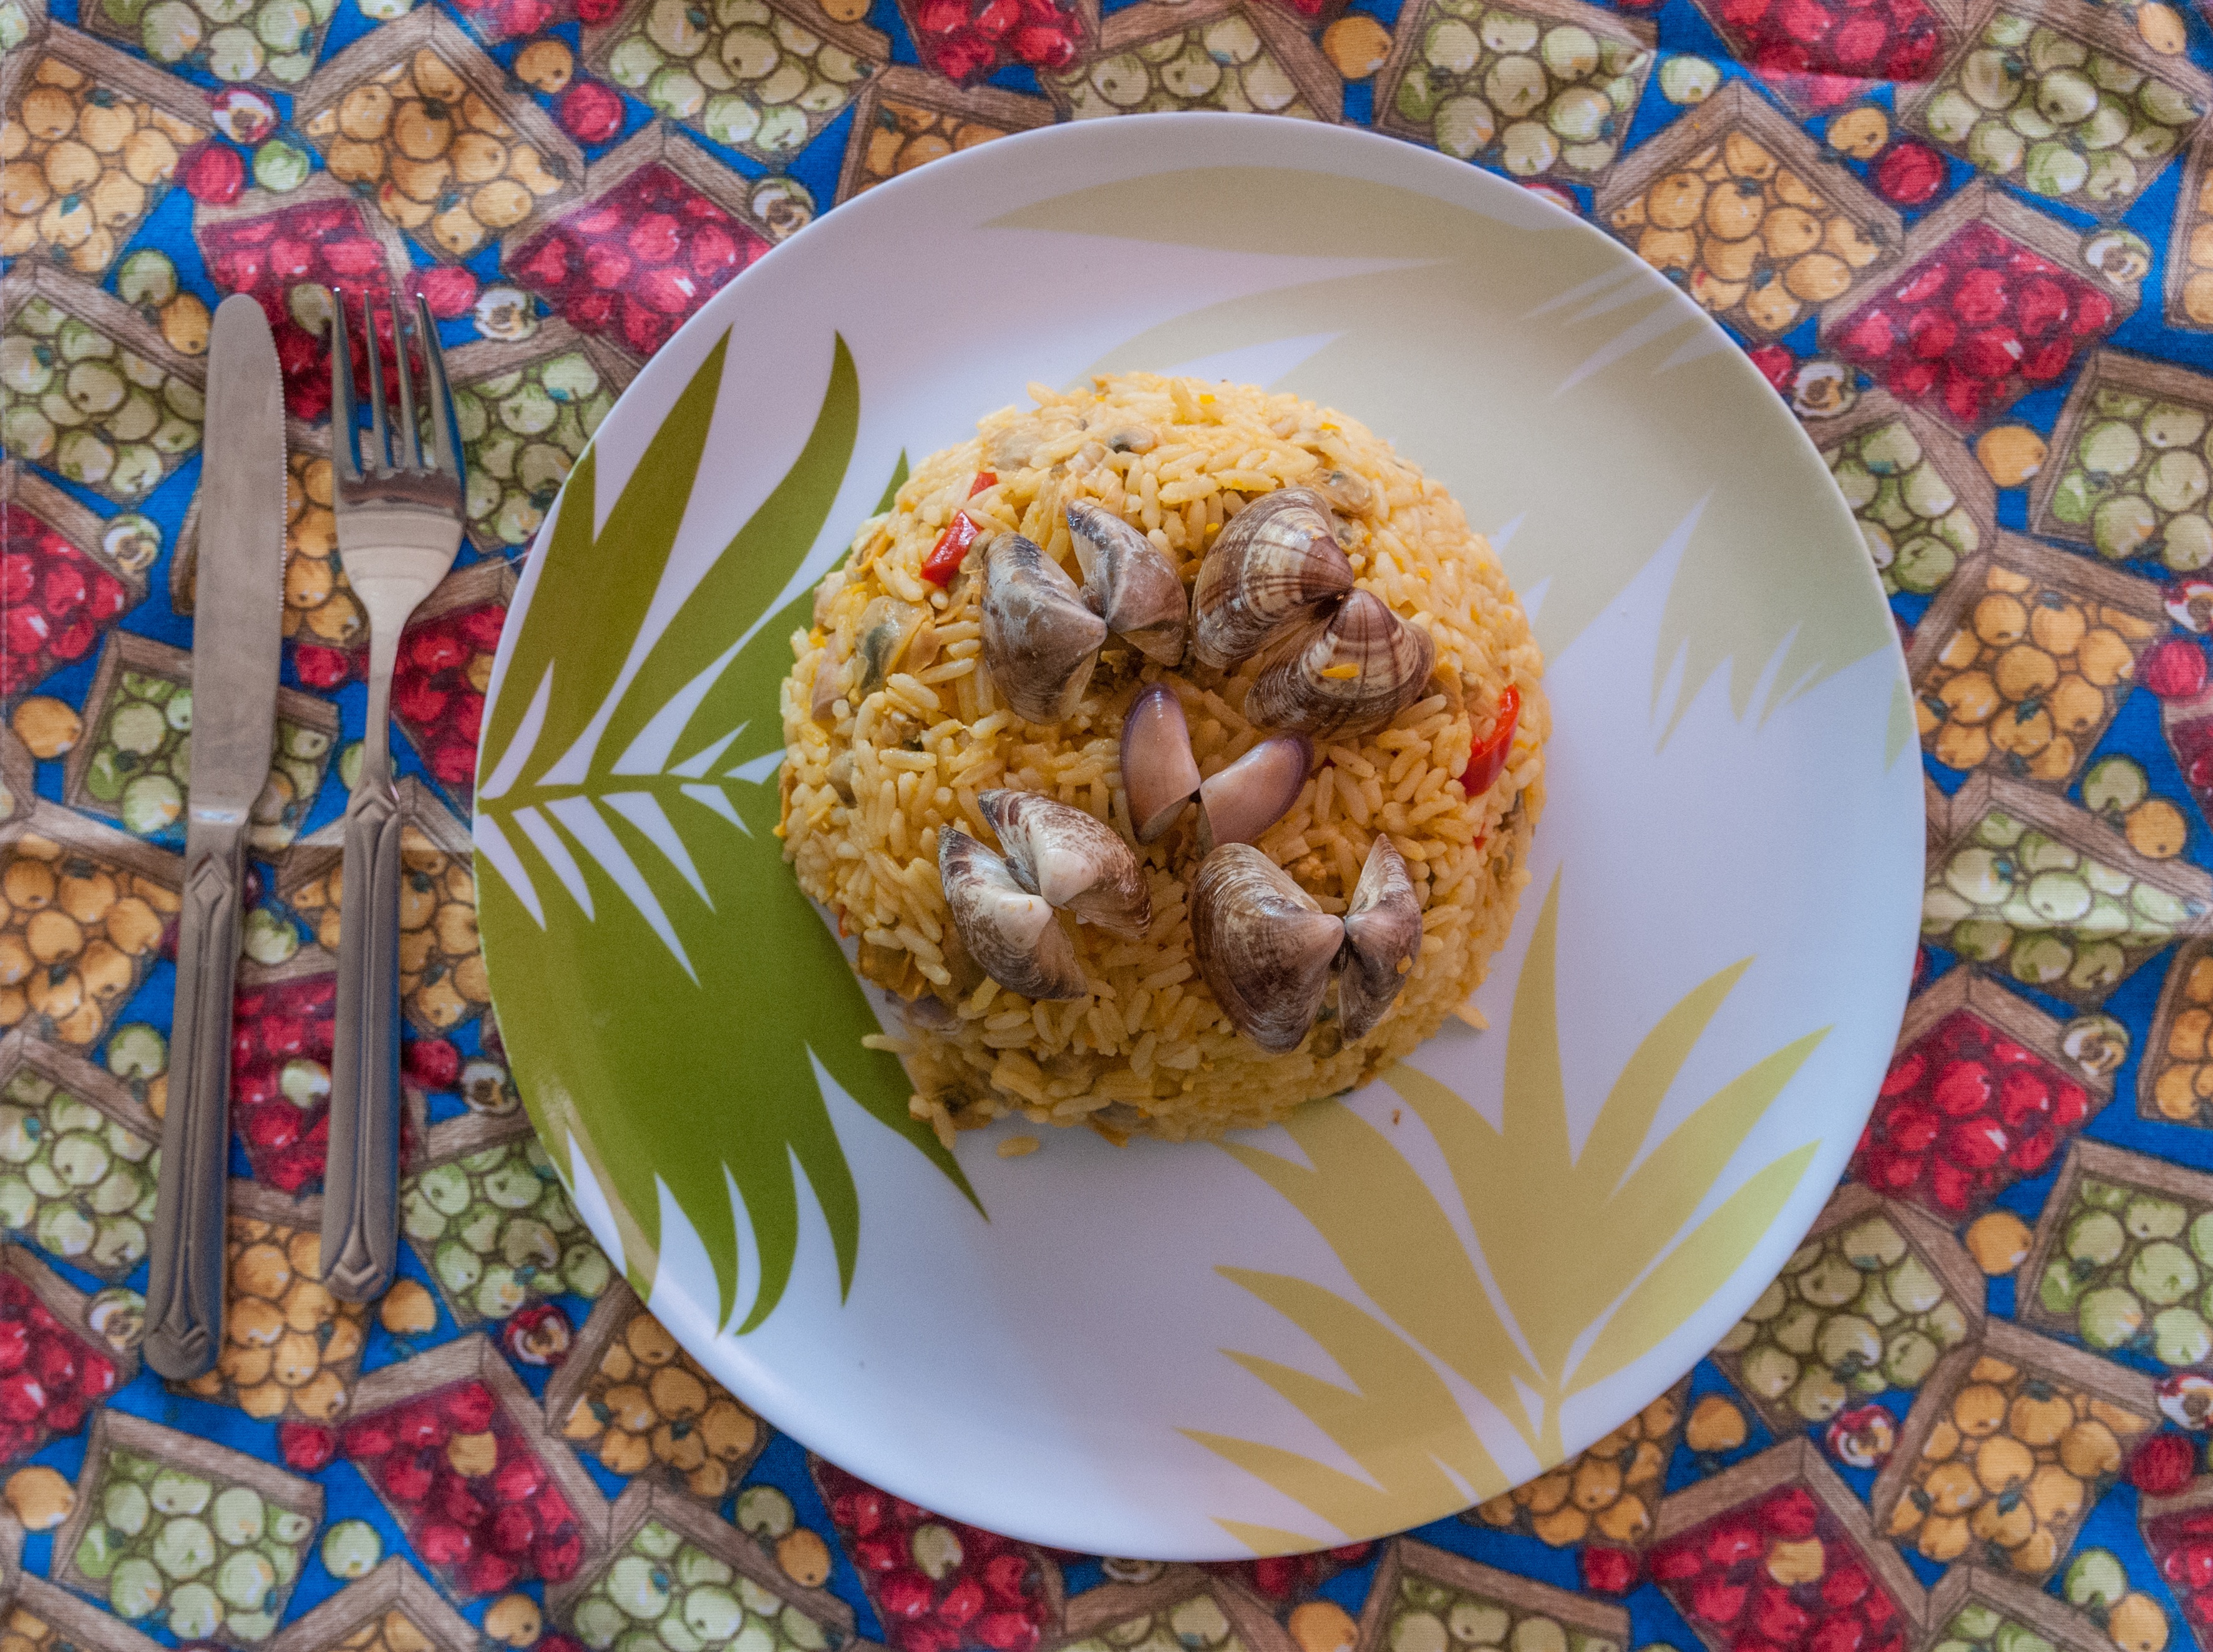
dish, meal, food, produce, plate, breakfast, dessert, cuisine, delicious, rice, cereal, coconut, dinner, vegetarian food, sweetness, traditional, breakfast cereal, chipichipi, isla maragarita, snack food